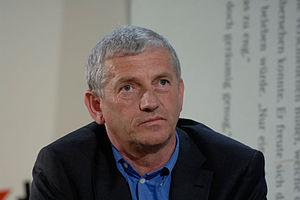
Arnold Stadler est un écrivain allemand contemporain, à la fois romancier, essayiste, poète et traducteur. Il remporte plusieurs prix, notamment le prix Georg-Büchner en 1999, la plus prestigieuse distinction littéraire allemande.